Hydrobiology

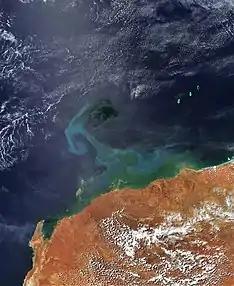
Algal Bloom from Cyclone Veronica

Hydrobiology is the science of life and life processes in water. Much of modern hydrobiology can be viewed as a sub-discipline of ecology but the sphere of hydrobiology includes taxonomy, economic and industrial biology, morphology, and physiology. The one distinguishing aspect is that all fields relate to aquatic organisms. Most work is related to limnology and can be divided into lotic system ecology (flowing waters) and lentic system ecology (still waters).